Crass

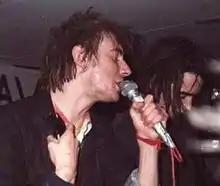
Steve Ignorant and N.A. Palmer pictured at the Wapping Autonomy Centre, December 1981

The band's fourth LP, 1982's double set "Christ – The Album", took almost a year to record, produce and mix (during which the Falklands War began and ended). This caused Crass to question their approach to making records. As a group whose primary purpose was political commentary, they felt overtaken and made redundant by world events: